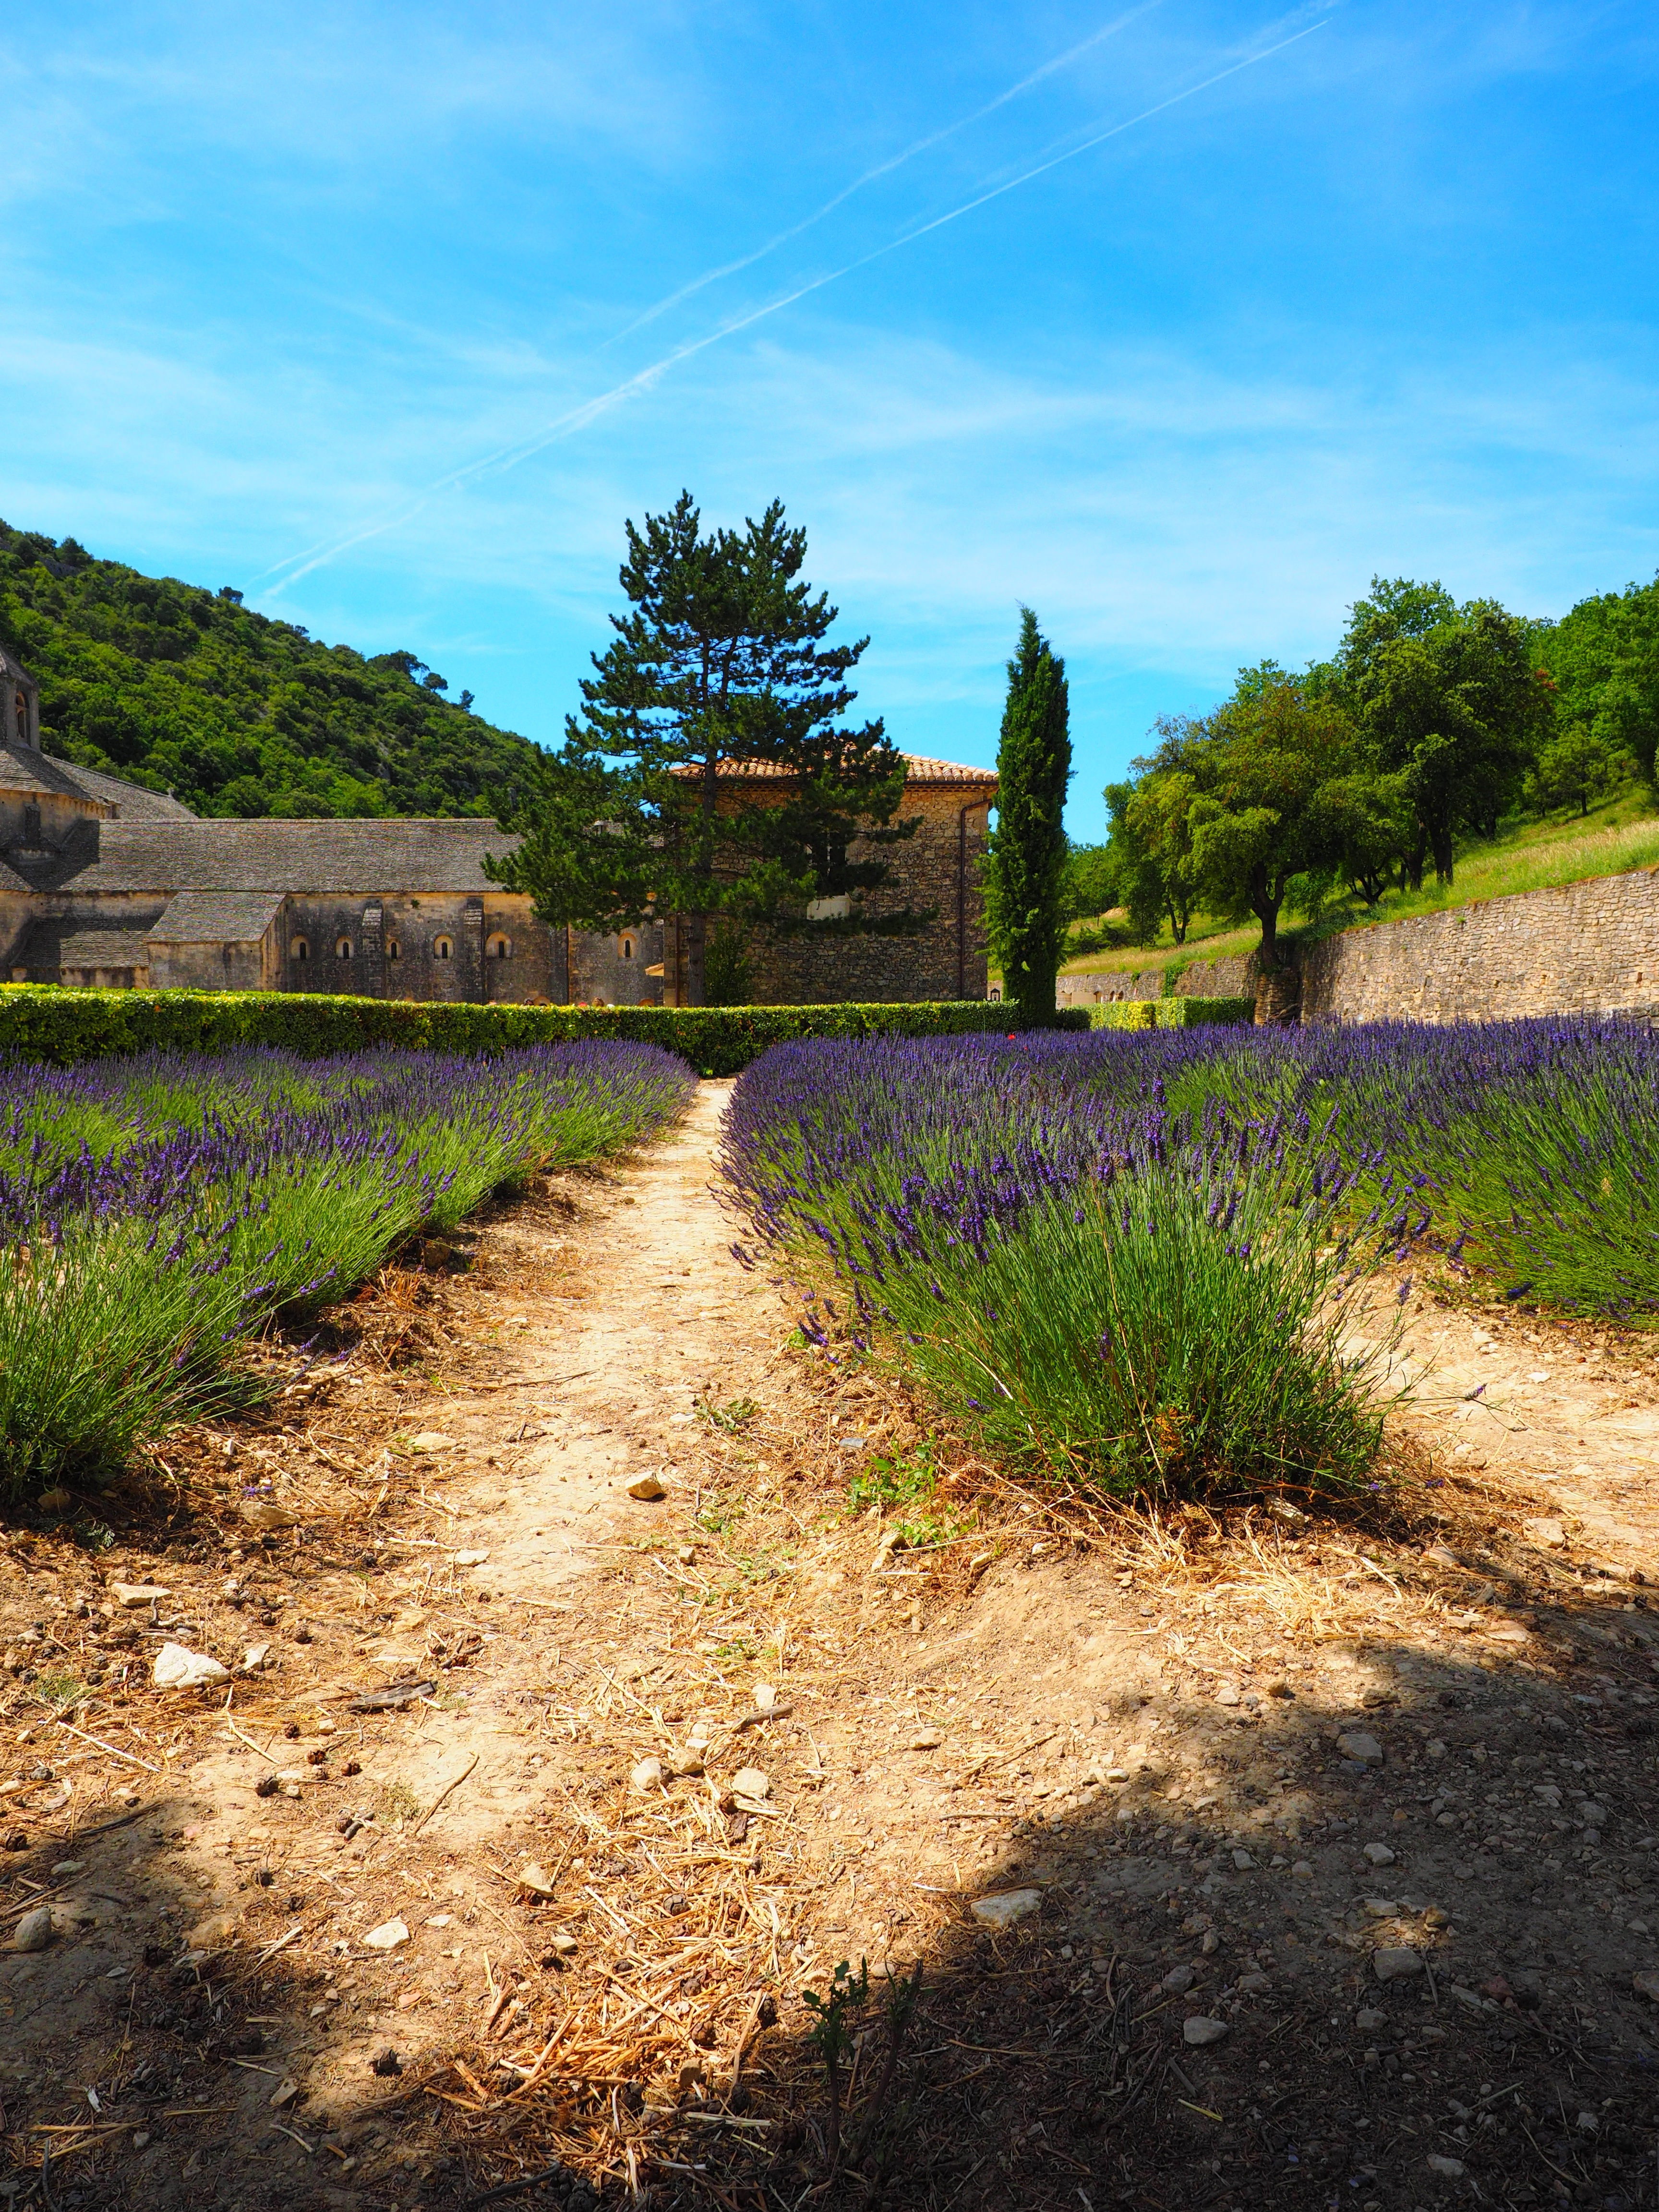
landscape, tree, nature, grass, mountain, plant, road, trail, field, farm, meadow, leaf, hill, purple, summer, dirt road, aroma, green, herb, crop, autumn, soil, botany, blue, agriculture, garden, flora, lavender, waterway, flowers, wild plant, french, bed, petals, decorative, violet, lavender field, provence, woodland, fragrant, herbs, flower meadow, fragrance, aromatic, medicinal plant, rural area, inflorescence, summer flowers, garden flowers, cottage garden, lamiaceae, lavender blossom, lavender cultivation, wildblue, true lavender, narrow leaf lavender, lavandula angustifolia, lavandula officinalis, lavandula vera, scented plant, homeopathy, lavender meadow, lavendula, woody plant